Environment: real
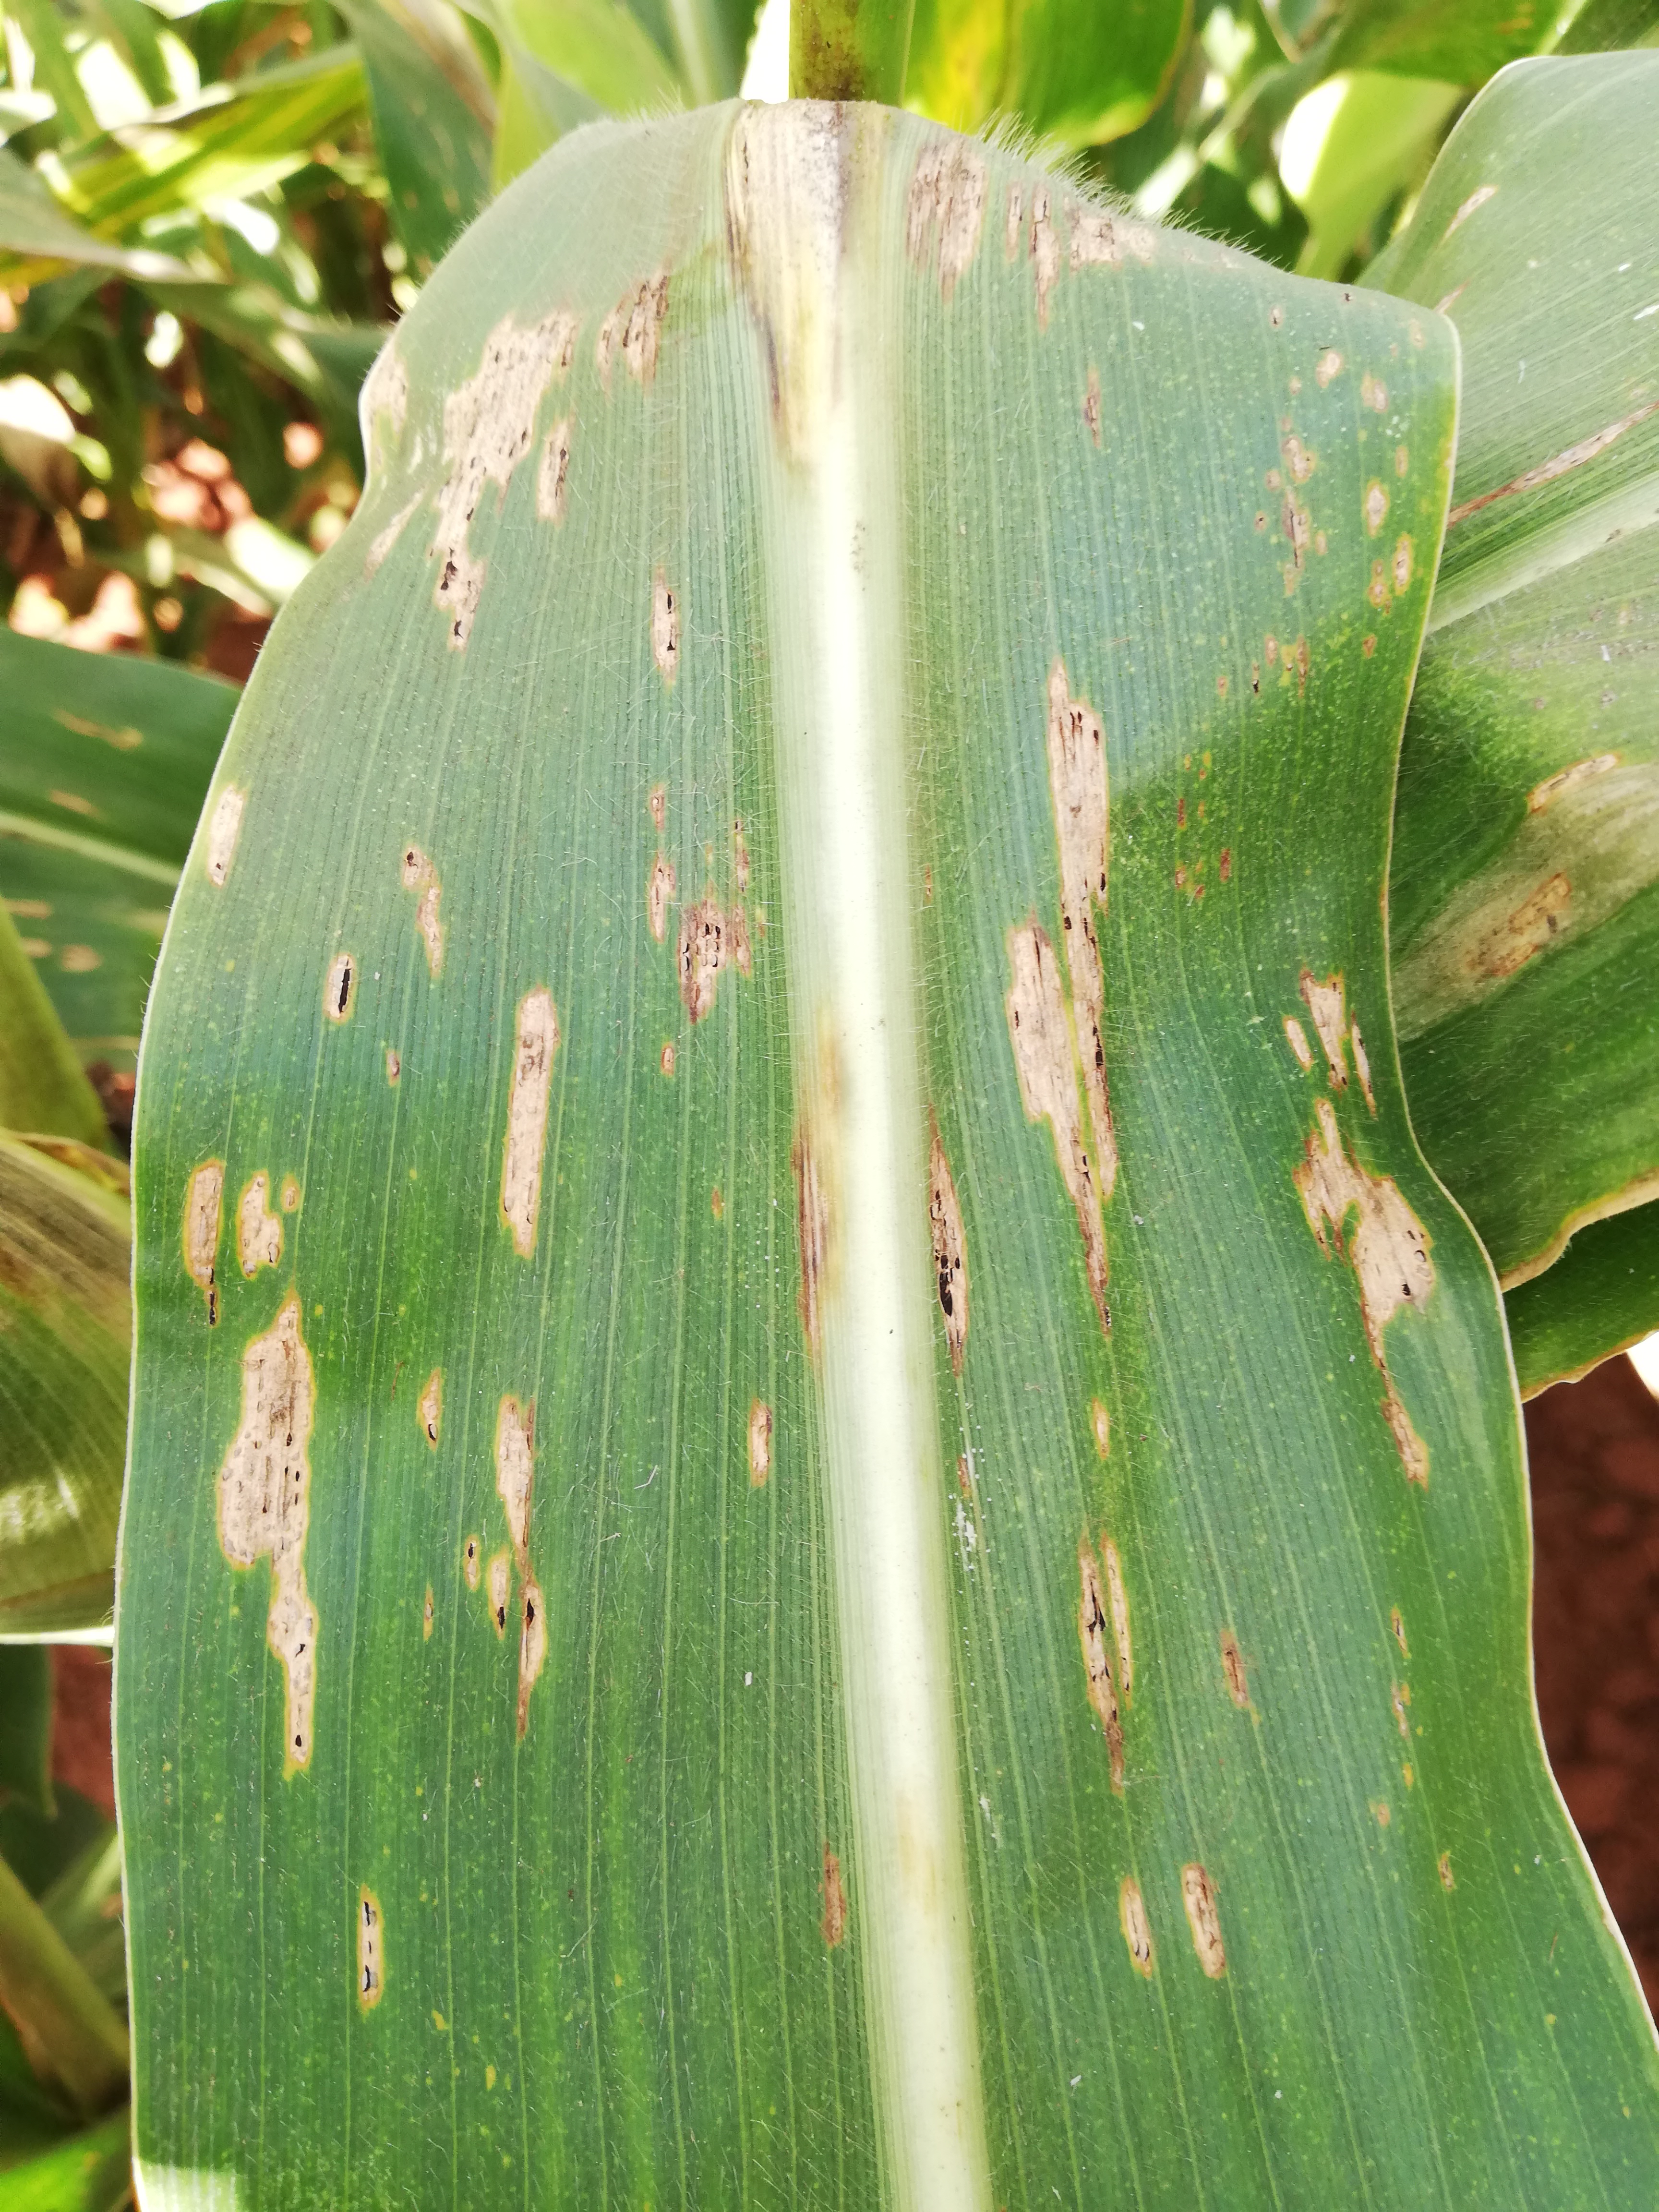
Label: common_rust